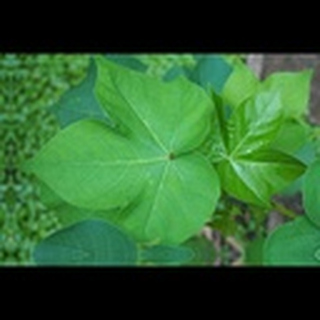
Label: healthy_cotton